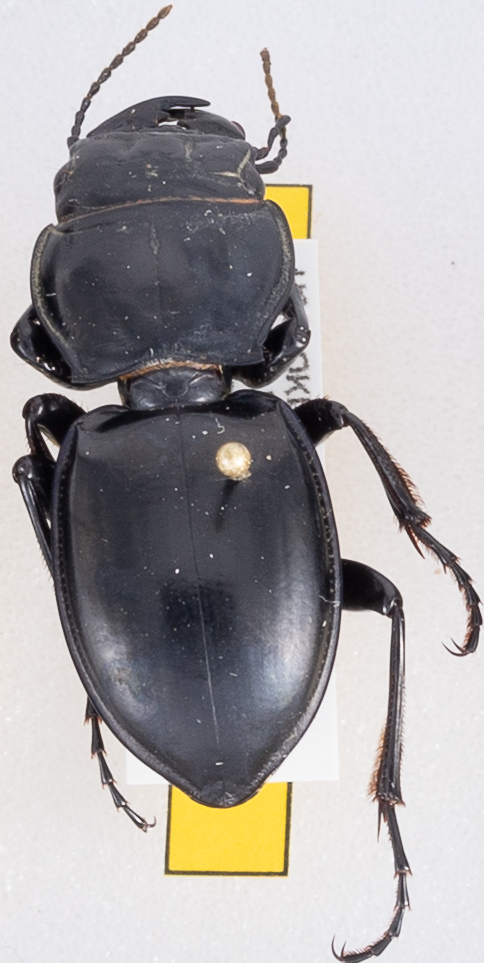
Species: Pasimachus californicus
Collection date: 2019-08-21
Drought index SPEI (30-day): -1.28
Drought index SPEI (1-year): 2.09
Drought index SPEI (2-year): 1.01